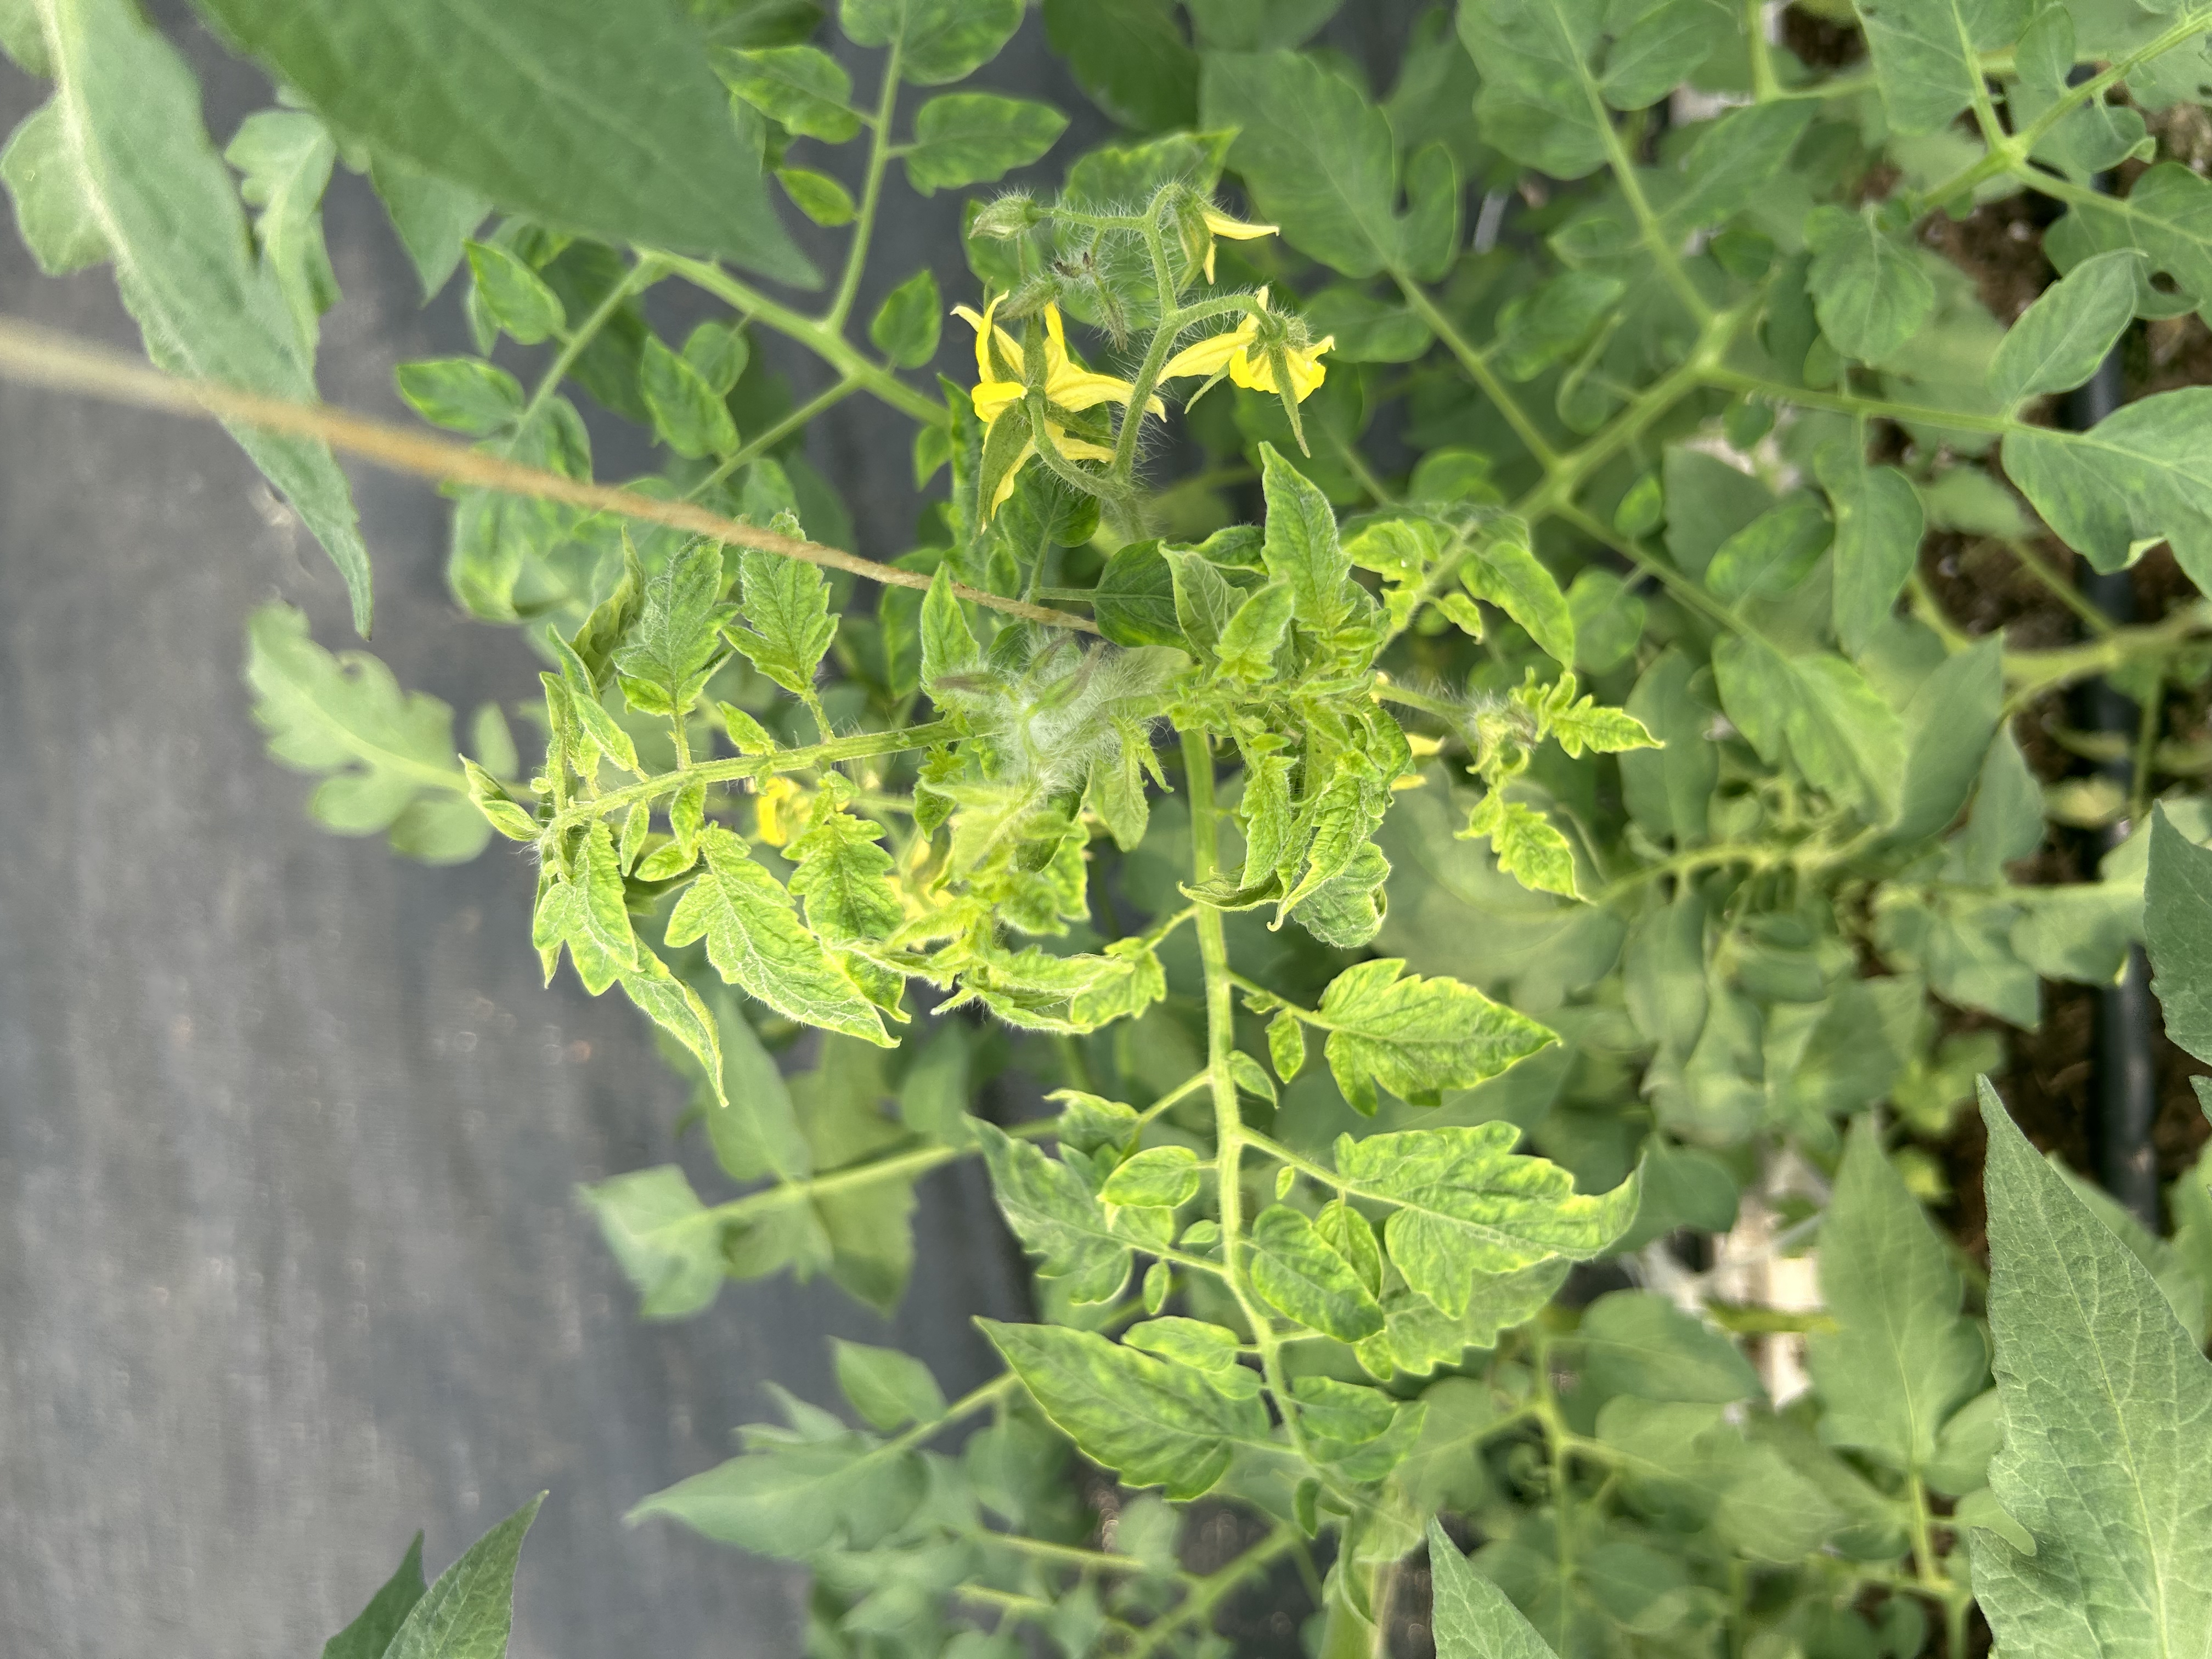
Disease: Viral